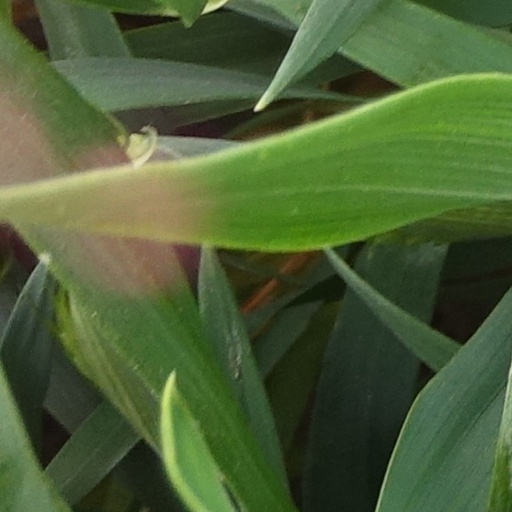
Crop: wheat